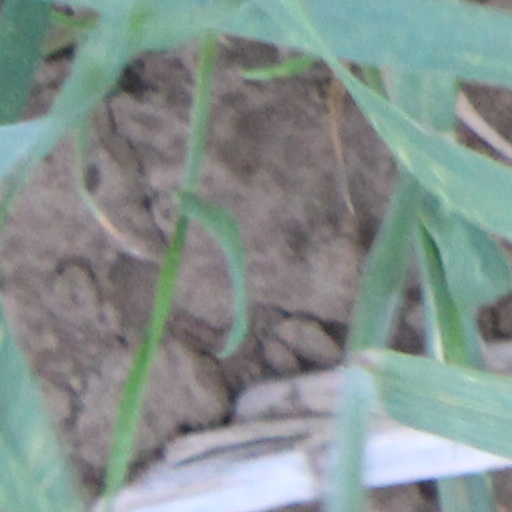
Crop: wheat